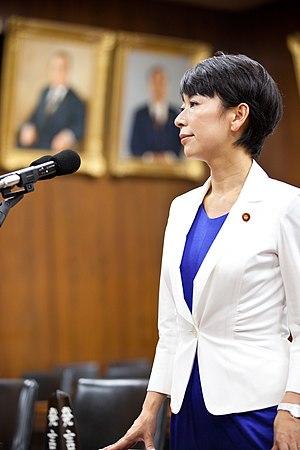
Cette liste des députés de la 48ᵉ législature de la Chambre des représentants du Japon indique les « représentants » ou « député » élus à la Chambre des représentants du Japon à la suite des élections législatives japonaises de 2017.